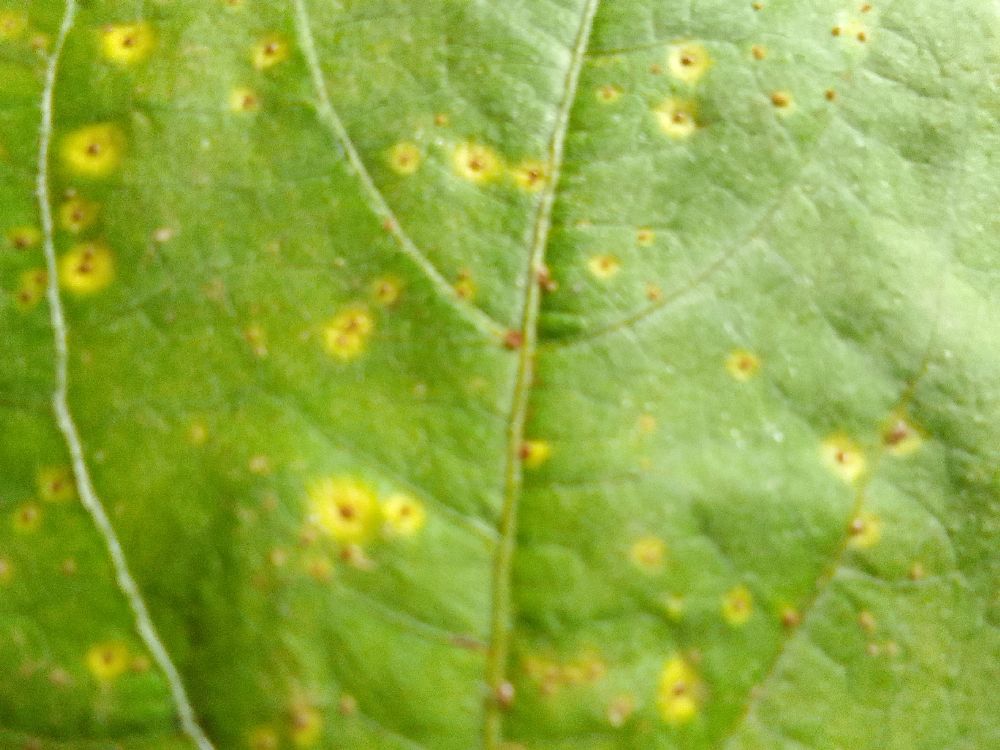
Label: rust